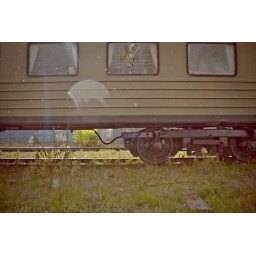
tree reflection in window